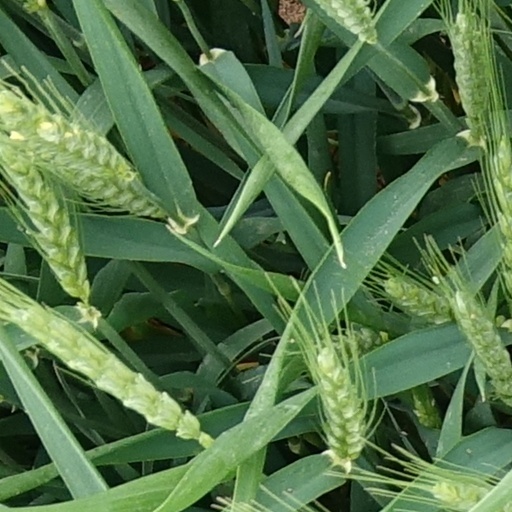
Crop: wheat